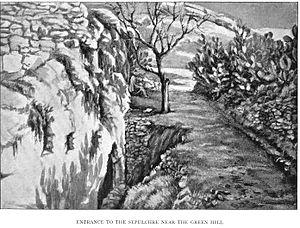
Le Calvaire de Gordon est situé à Jérusalem, en dehors des murs de la ville antique et à proximité de la Porte de Damas au-dessus de la « falaise du crâne ». Depuis la fin du XIXᵉ siècle ce lieu est considéré par certains comme celui où Jésus fut crucifié, en opposition au site traditionnel du Golgotha, dont la légende dit qu'il a été identifié au IVᵉ siècle à la demande d'Hélène la mère de l'empereur Constantin Iᵉʳ.